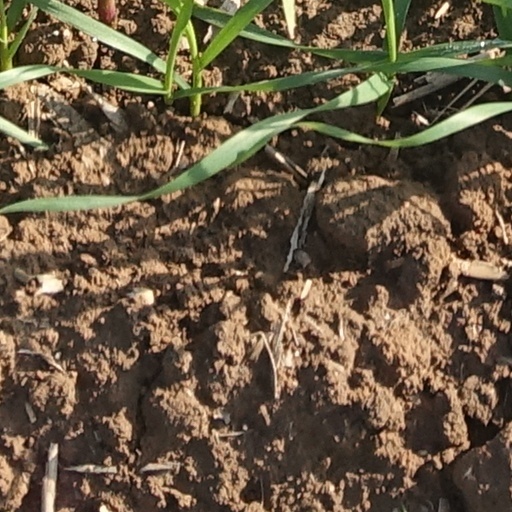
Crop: wheat